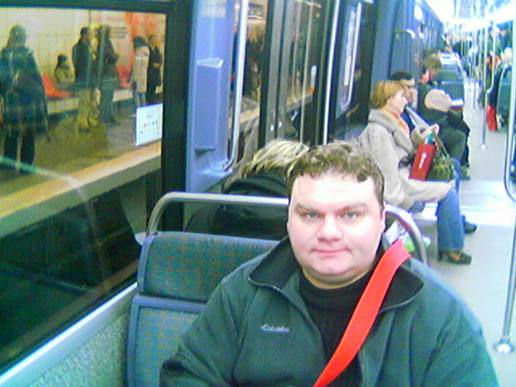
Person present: Yes